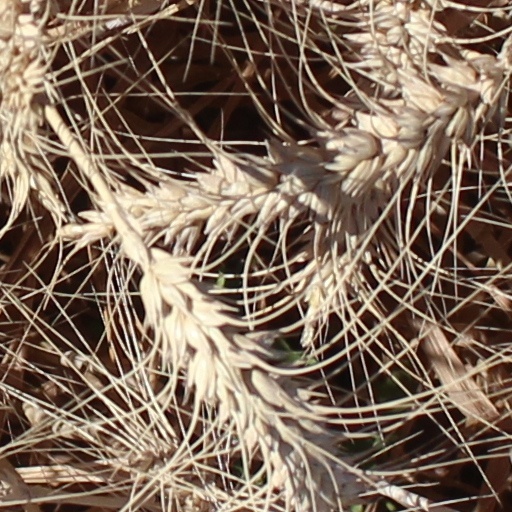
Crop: wheat